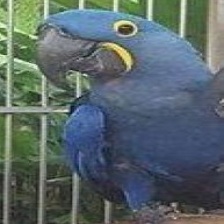
Species: HYACINTH MACAW
Scientific name: ANODORHYNCHUS HYACINTHINUS
ImageNet parent category: macaw